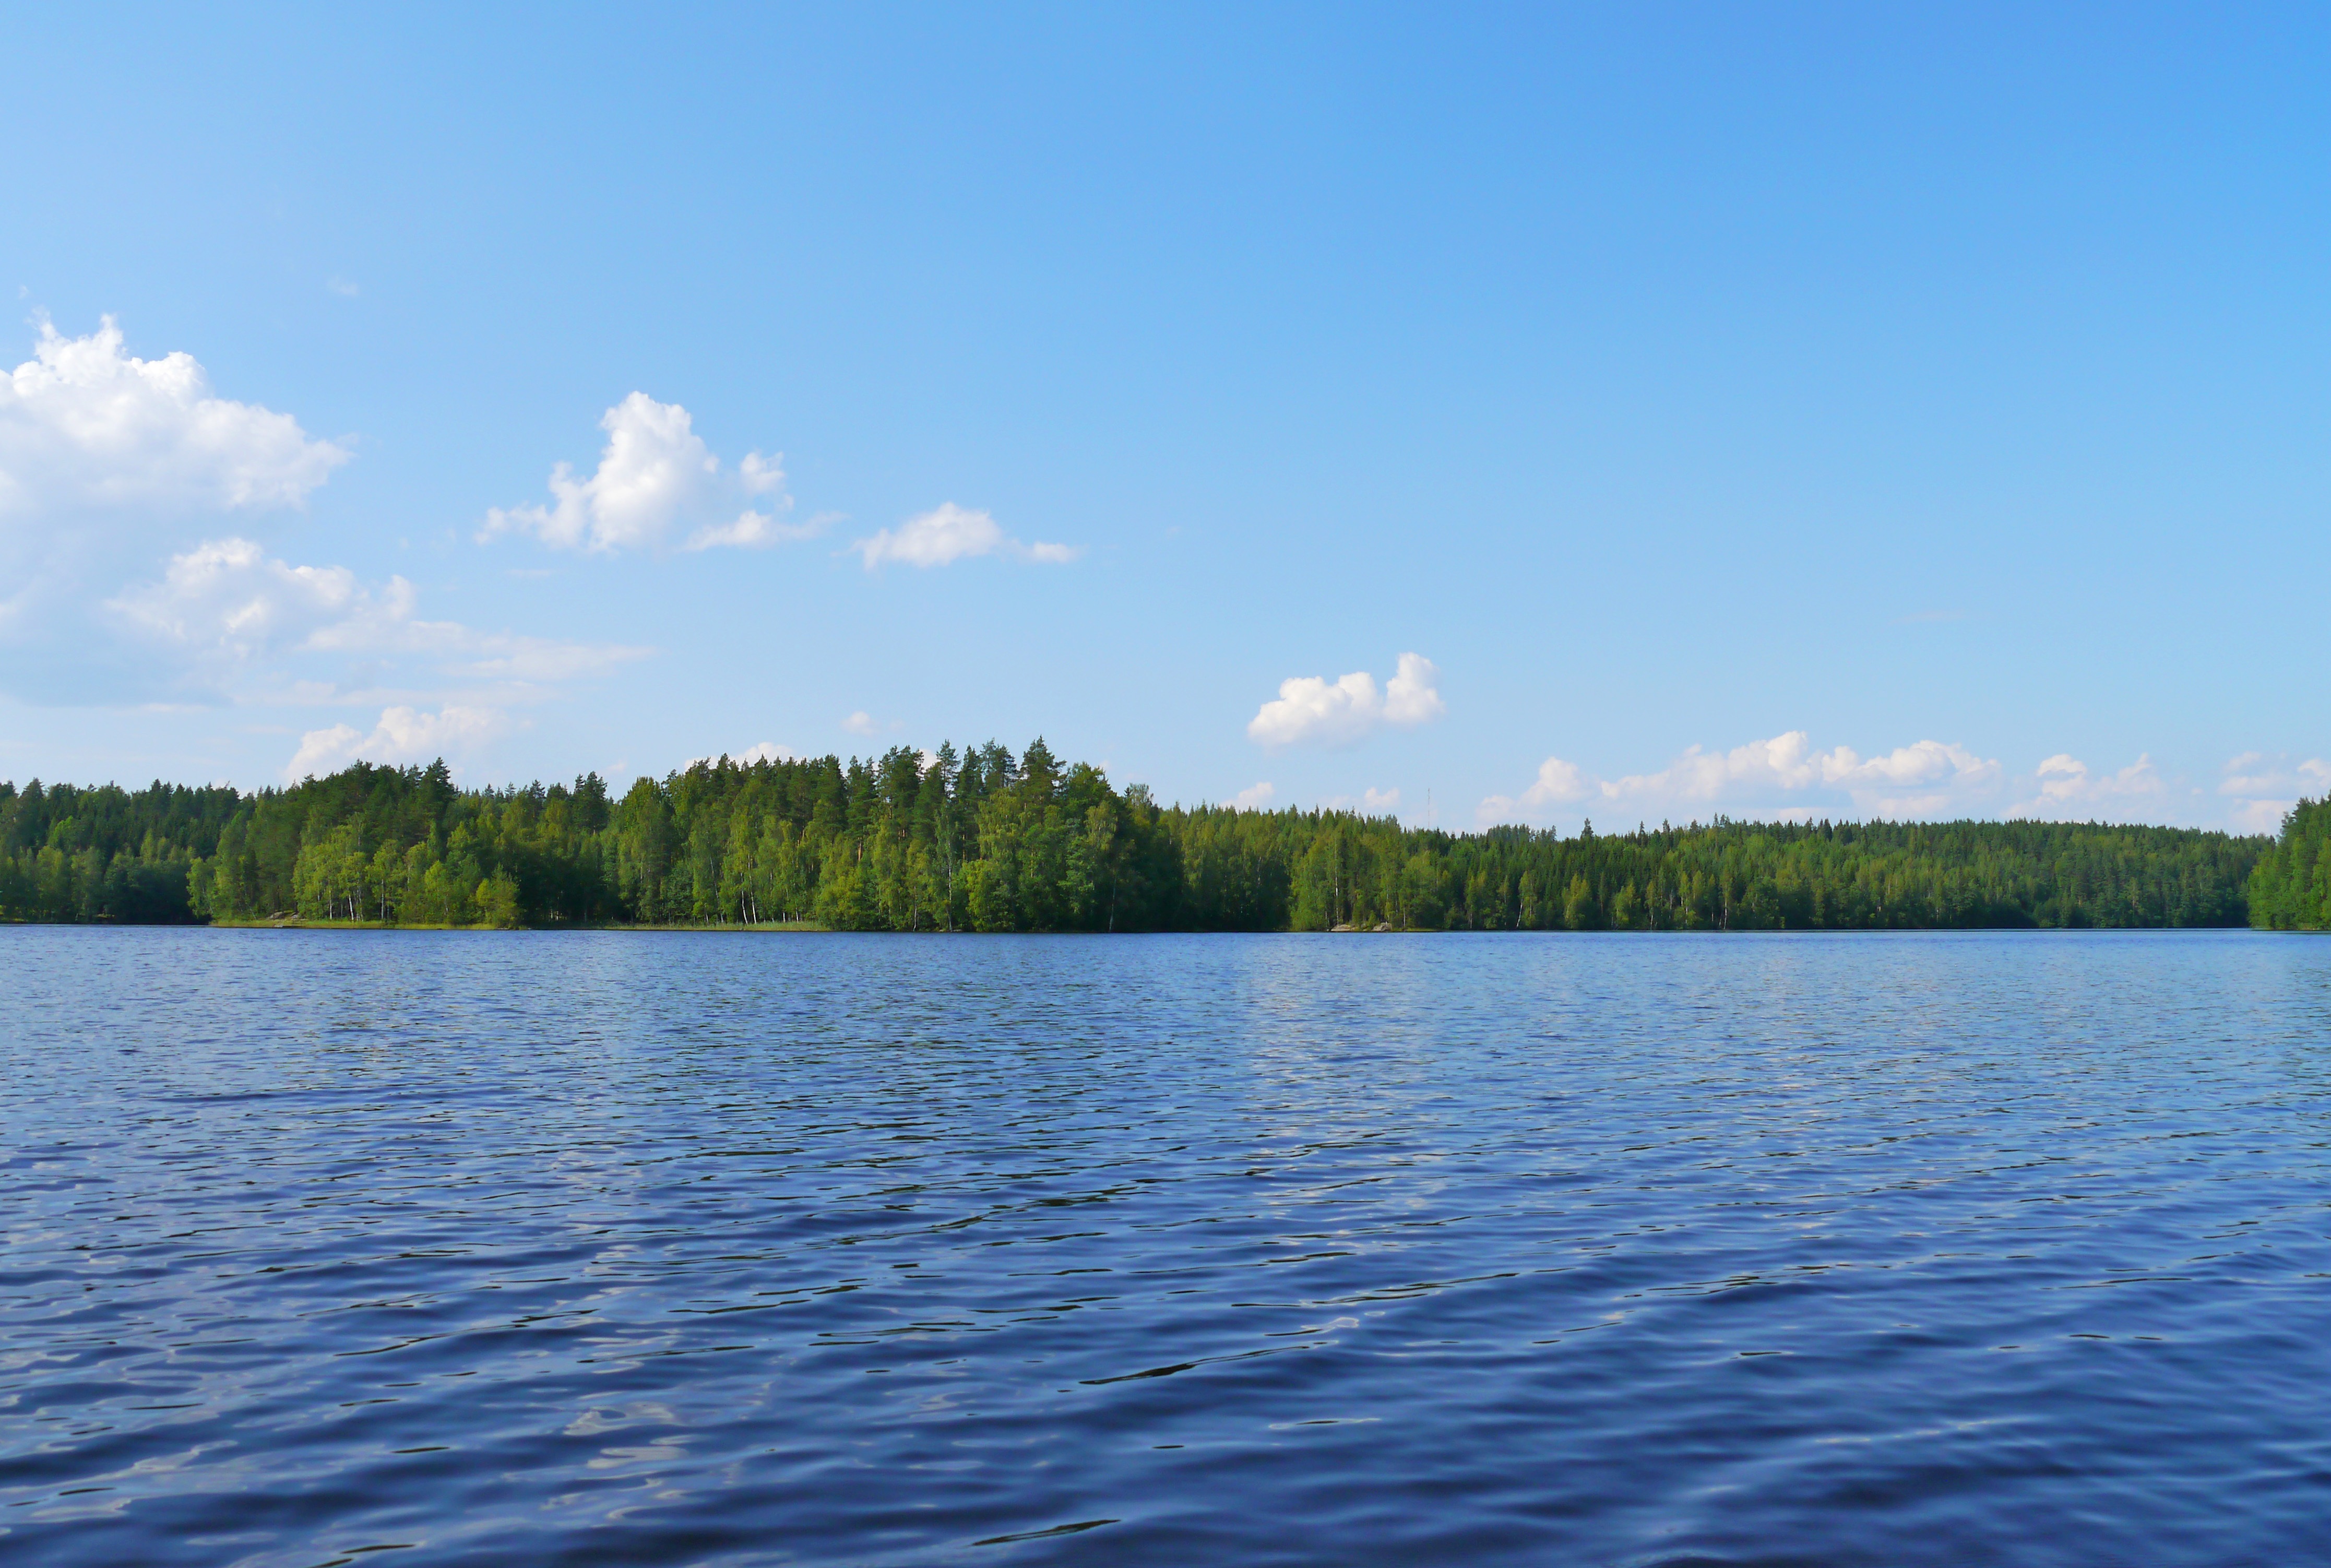
water, nature, horizon, wilderness, sky, lake, view, river, summer, pond, inlet, reflection, vehicle, blue, rest, reservoir, body of water, deserted, sunny, bank, finland, loch, silent, waters, pure nature